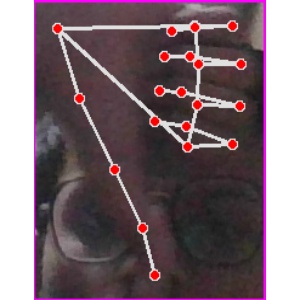
अक्षर: फ